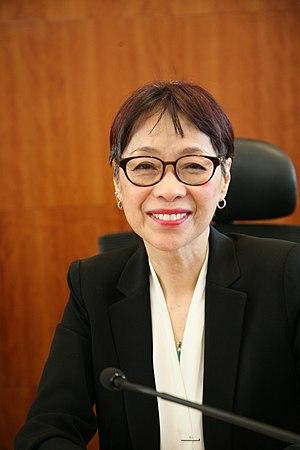
Sharon Kang Hom, née en 1951 à Hong Kong, est la directrice générale de Human Rights in China et professeur honoraire de droit à la Faculté de droit de l'université de la Ville de New York.